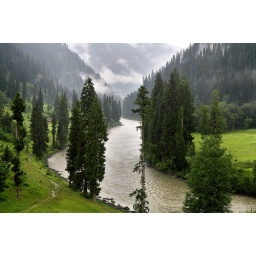
Indian mountains in the background.... river Neelum entering Azad Kashmir.